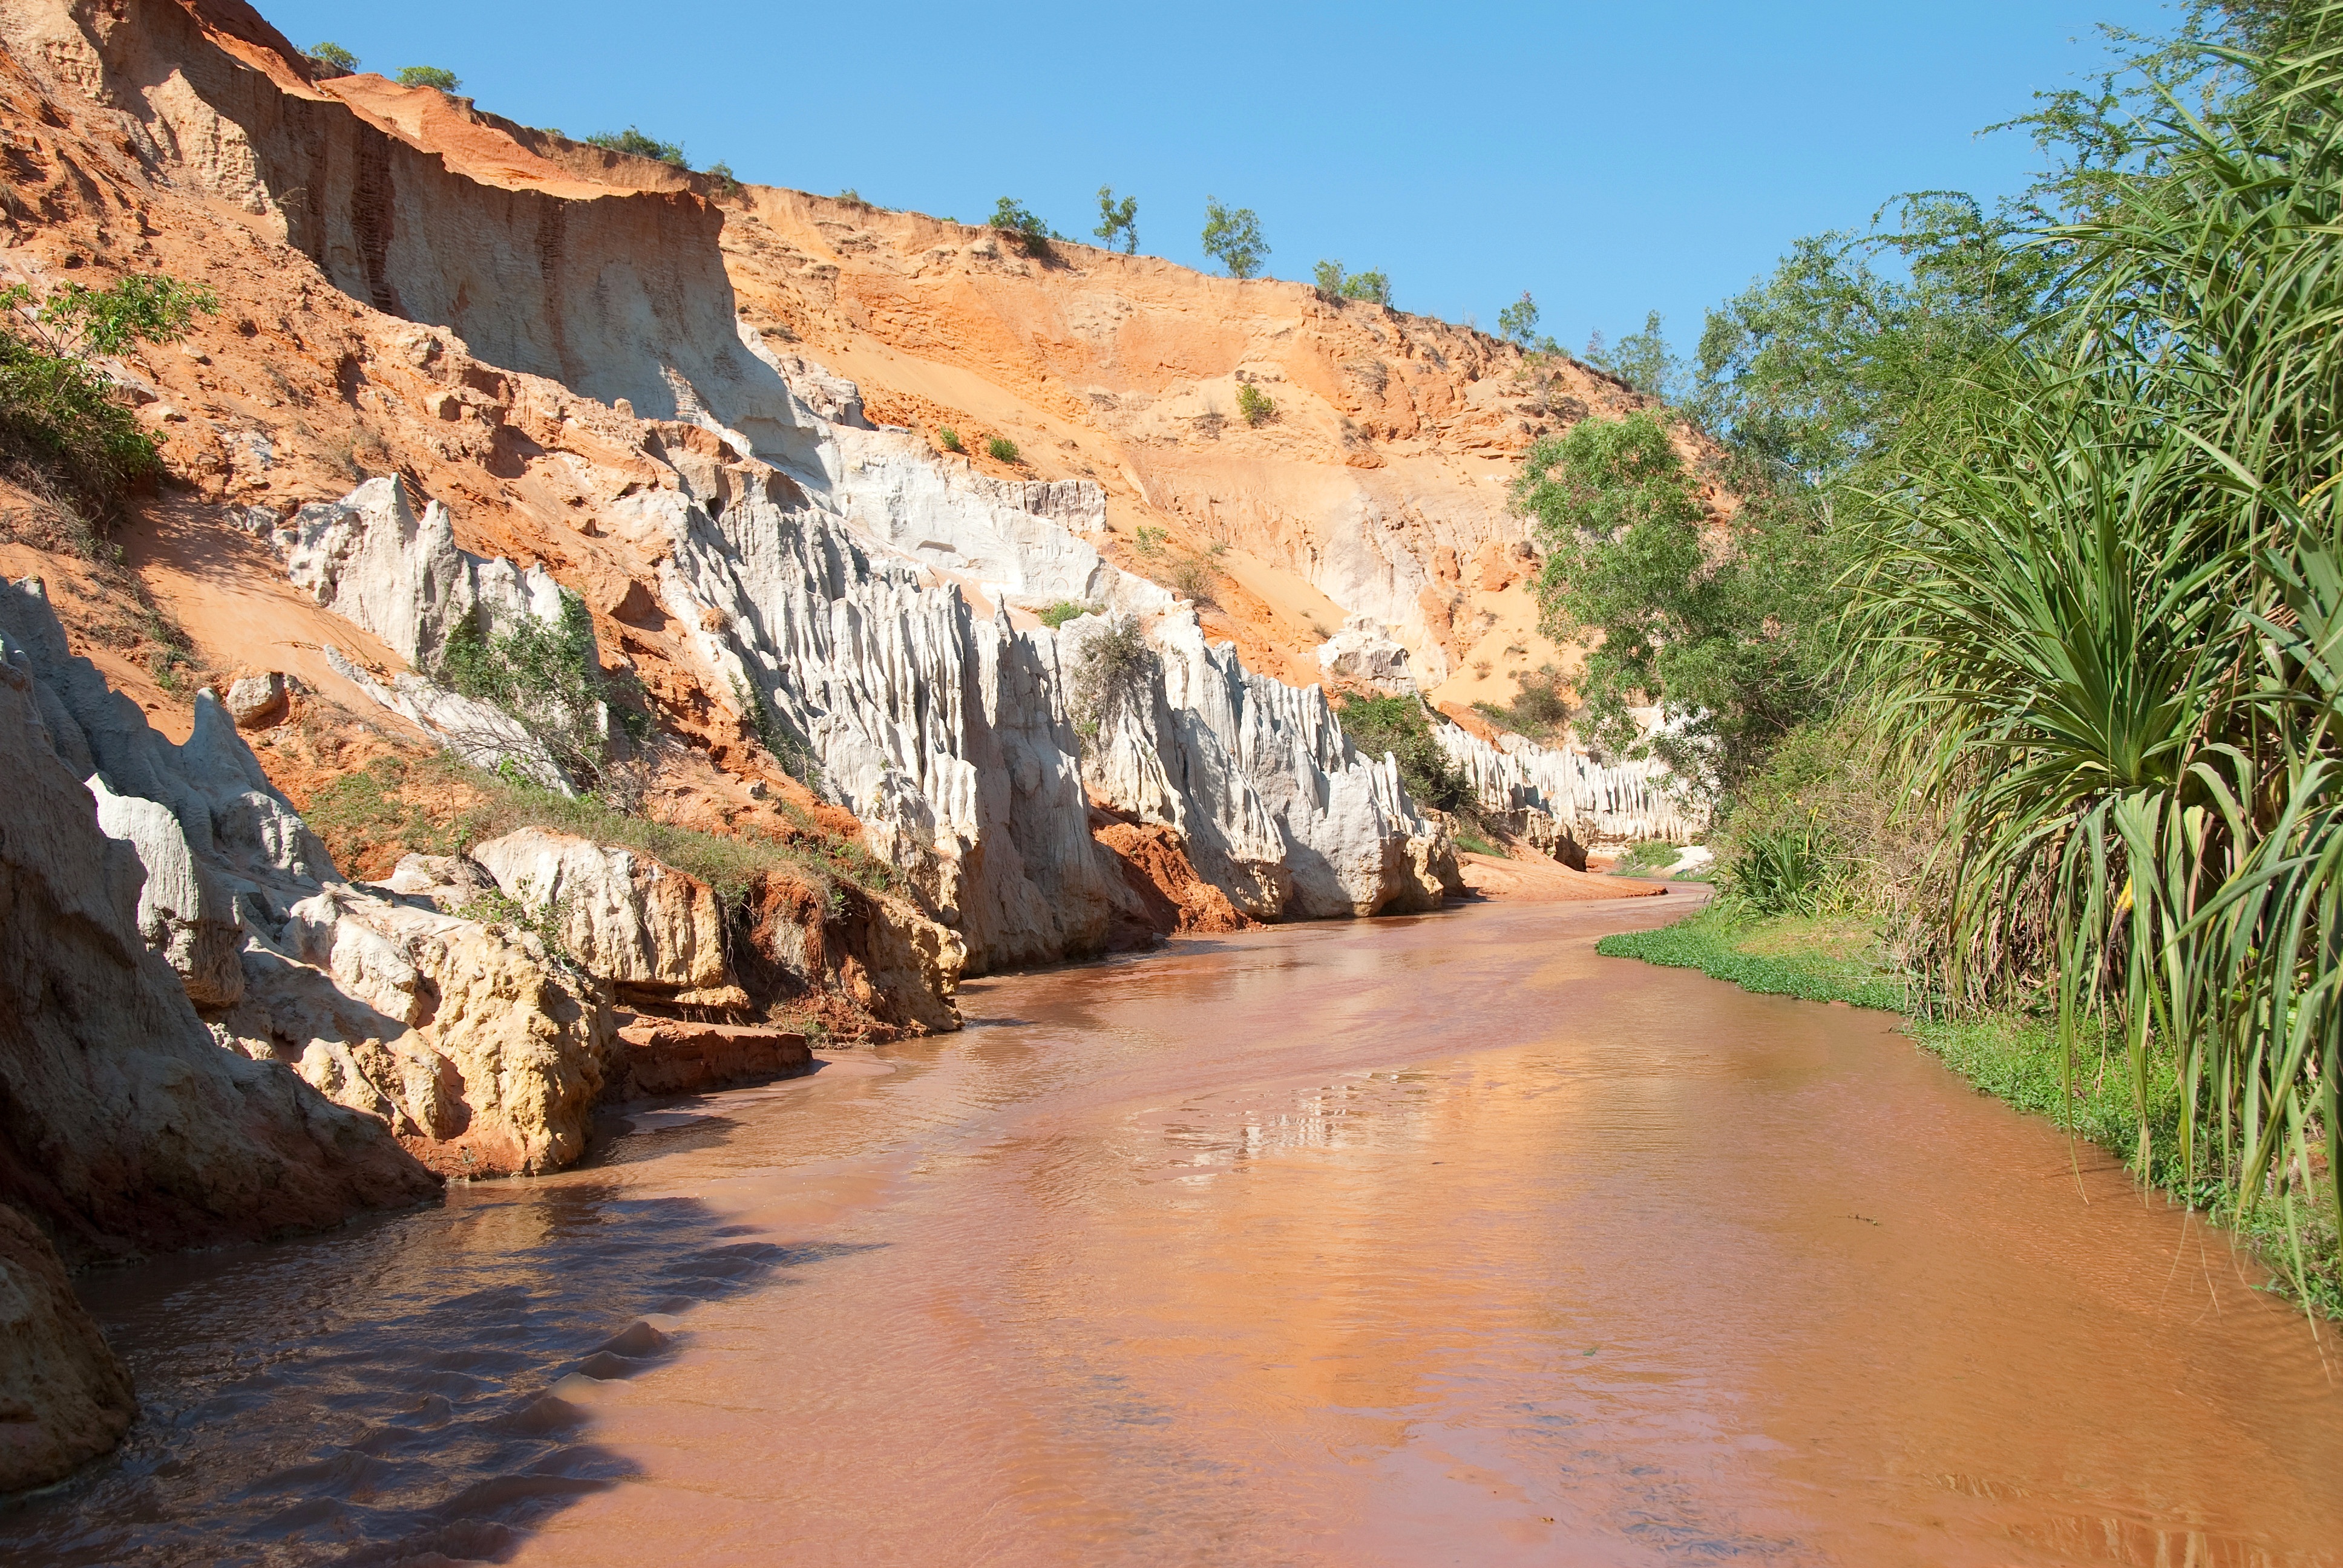
landscape, rock, wilderness, trail, desert, river, valley, formation, cliff, gorge, canyon, terrain, national park, geology, vietnam, wadi, landform, water running, geographical feature